Black Crusade (role-playing game)

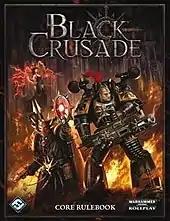

Black Crusade is a role-playing game published in 2011 that uses the "Warhammer 40,000 Roleplay" system.